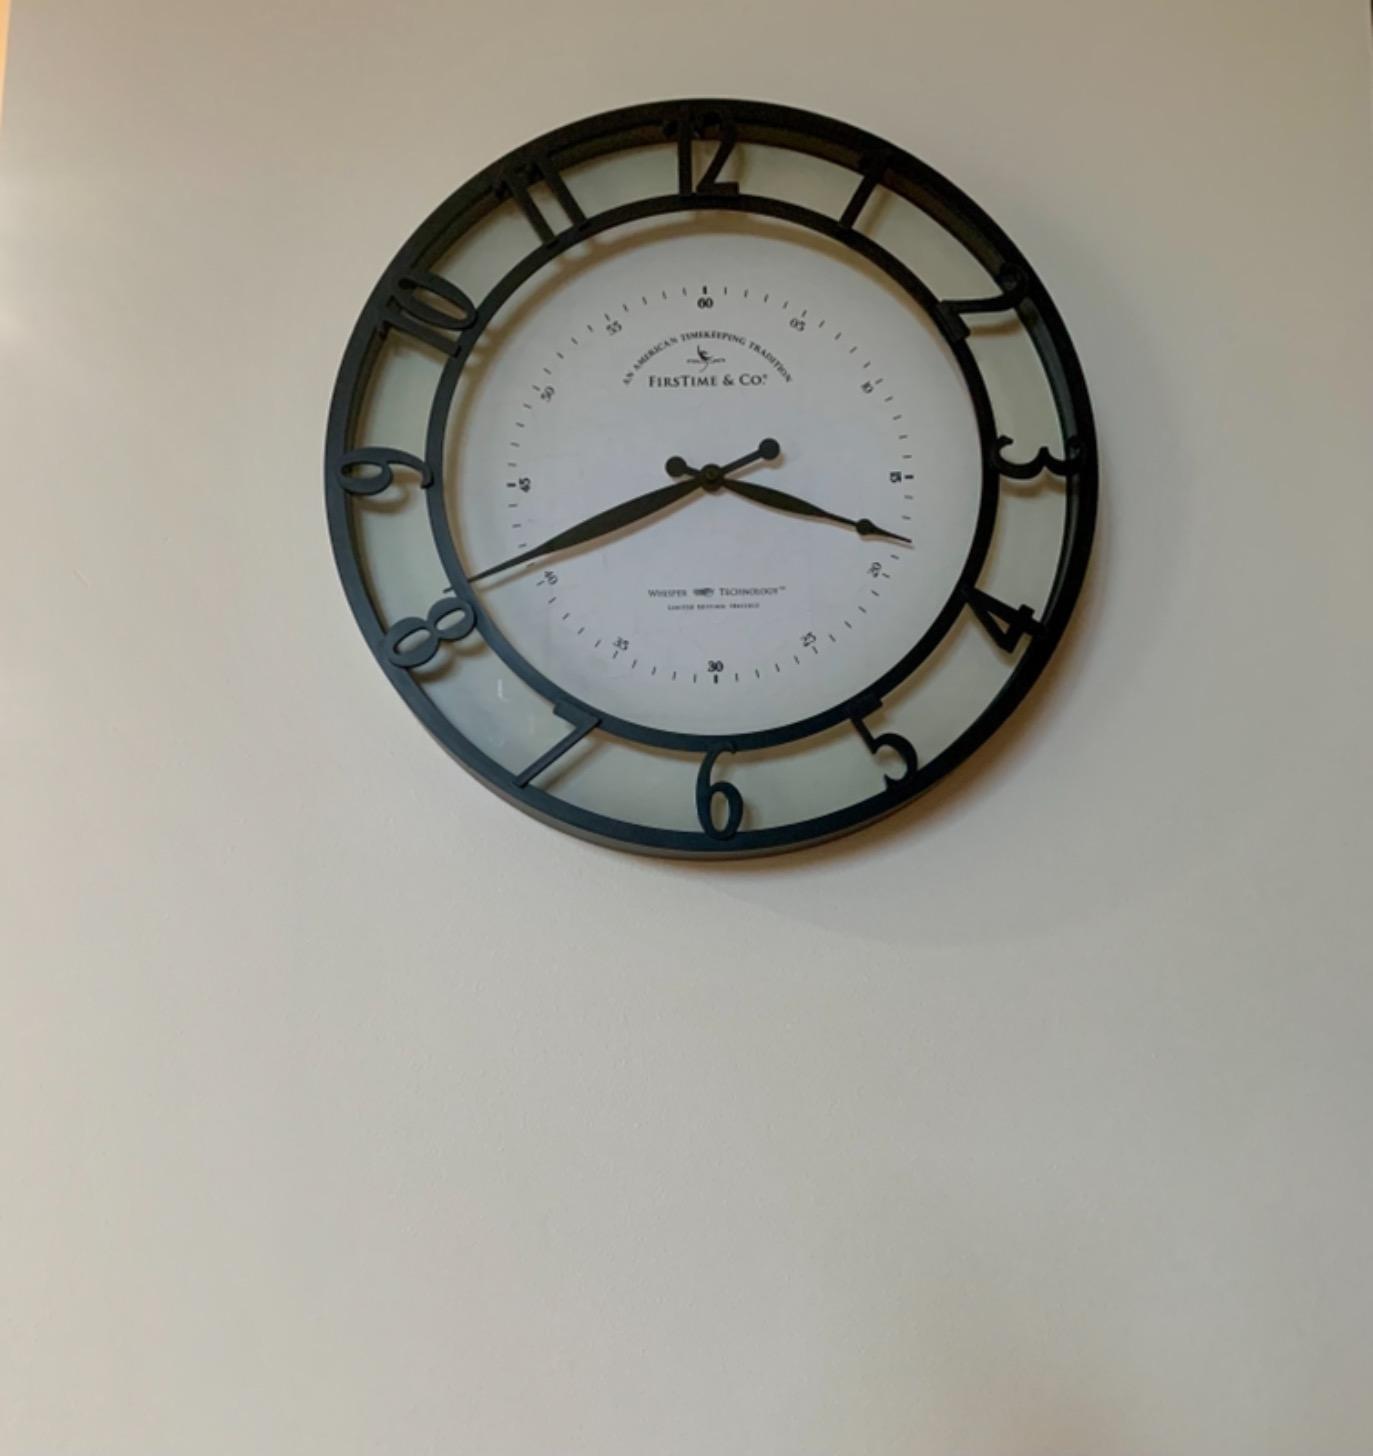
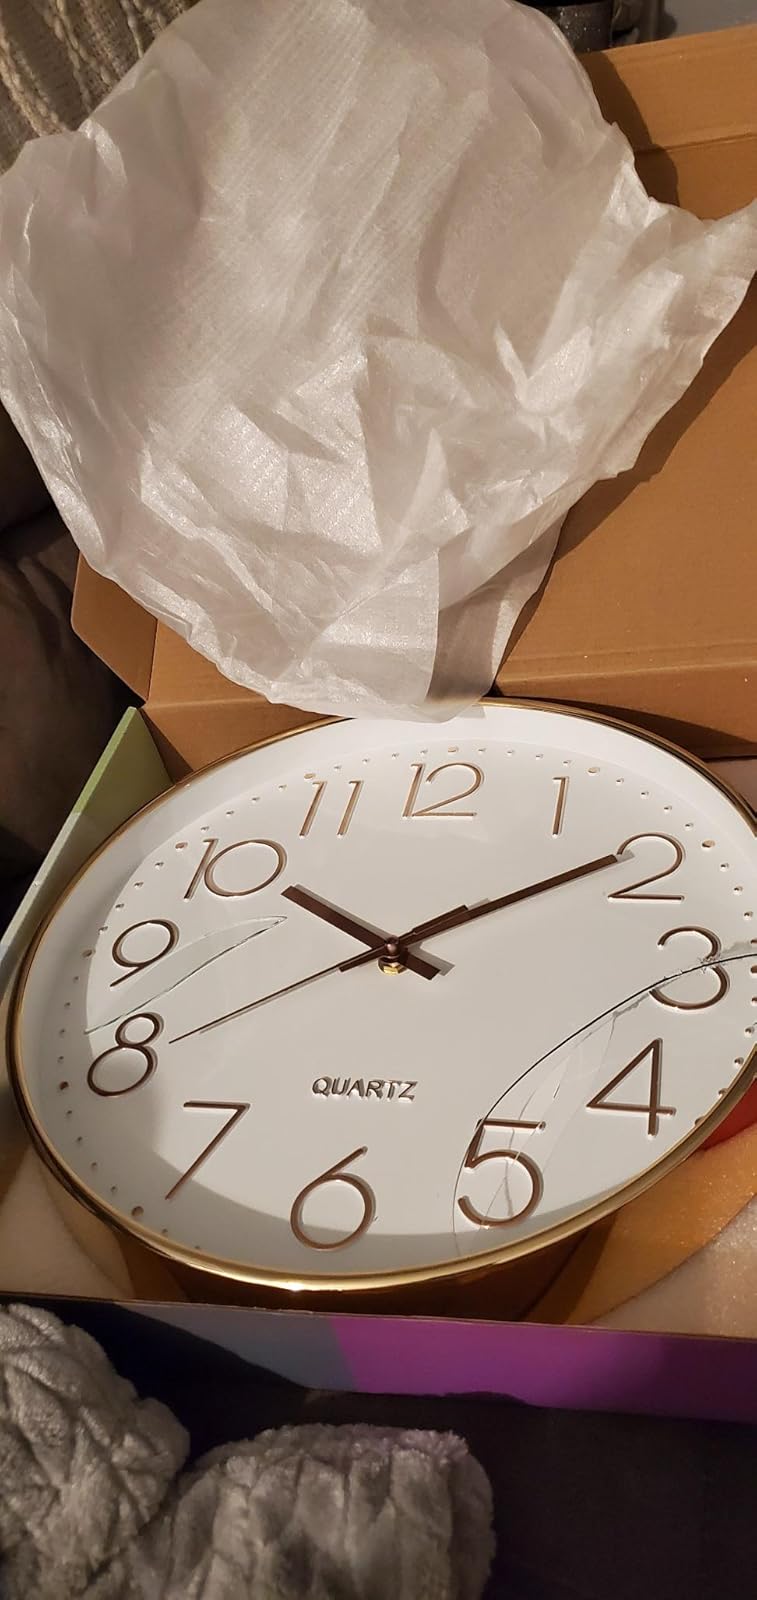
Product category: clock
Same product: no